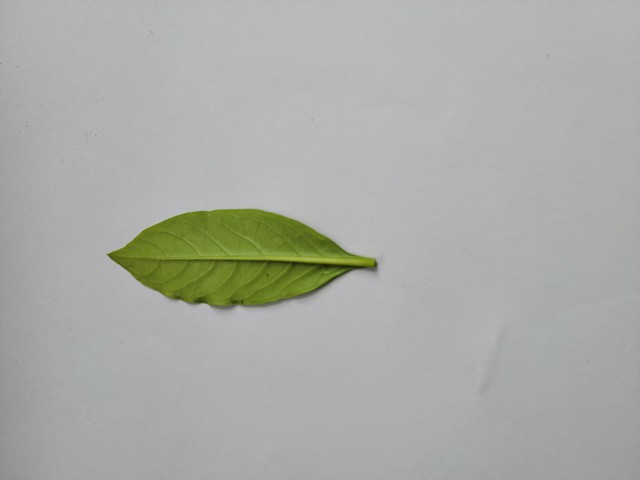
Plant: sarpagandha